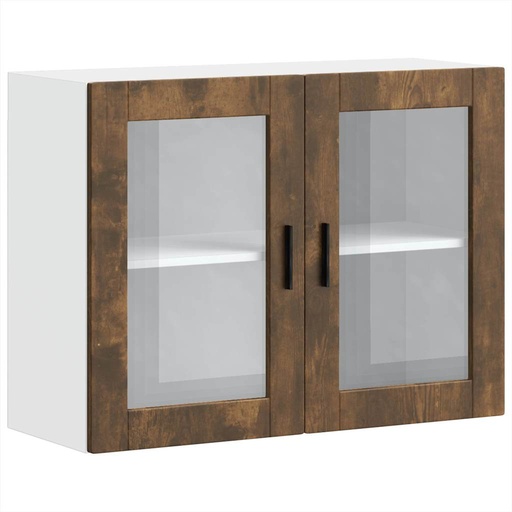
Köksinredning Överskåp glasdörr Porto Rökfärgad ek
Detta väggskåp i köket är tänkt att optimera ditt köksutrymme och dekorera ditt hem! Stabilt och hållbart material: Konstruerat trä är ett hållbart och stabilt material med en slät yta som är motståndskraftig mot fukt, vridning och klyvning, vilket gör det till ett pålitligt val för en mängd olika projekt. Gott om förvaringsutrymme: Köksväggskåpet erbjuder tillräckligt med utrymme för att förvara skålar, tallrikar, kastruller och andra köksapparater. Väggmonterad design: Köksskåpet kan väggmonteras för att lägga till extra förvaringsutrymme. På så sätt kan du maximera din golvyta och hålla området rent. Praktiska dörrar: Glasdörren hjälper till att upprätthålla ett rent och organiserat utrymme genom att dölja köksmaskiner samtidigt som den ger tydlig sikt. Lätt att underhålla: Tack vare sin släta yta är denna xx lätt att rengöra med en fuktig trasa och kräver mindre underhåll. Bra att känna till: Skruvar och pluggar för insidan av väggen ingår inte. Sök och använd skruvar och plugg som är lämpliga för dina väggar. Om du är osäker, sök professionell rådgivning. Läs och följ varje steg i instruktionen noggrant. Färg: Rökfärgad ek Material: Konstruerat trä och glas Totala mått: 80 x 31 x 60 cm (B x D x H) Mått på varje hylla: 77 x 29,5 x 27,5 cm (B x D x H) Maximal lastkapacitet (totalt): 75 kg Serienamn: Porto Montering krävs: Ja
Brand: vidaXL
Category: Furniture > Cabinets & Storage > Kitchen Cabinets > Glass-Front Kitchen Cabinets